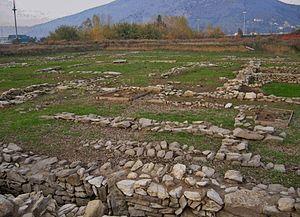
Gonfienti est une ancienne cité étrusque de l'époque archaïque, découverte en 1996, située au sud-est de la ville de Prato, en Toscane.